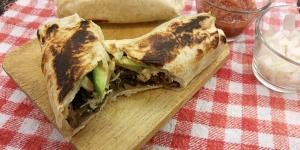
burritos de carne asada